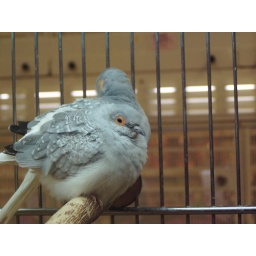
Scared bird with orange around its eyes.